City of Bankstown

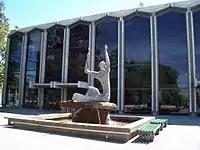
The 'Spirit of Botany' in its second location in front of Bankstown Town Hall.

On Tuesday 1 July 1997, a fire in the building, caused by a spark from maintenance works to bring the building up to modern standards, resulted in the complete destruction of the Administration Building, along with a large number of council records and historical items. With the Council offices relocated to the nearby Bankstown Civic Tower, the remains of the Administration Building were cleared and its site became the location for a new central park which was officially named Paul Keating Park on 13 June 2000.